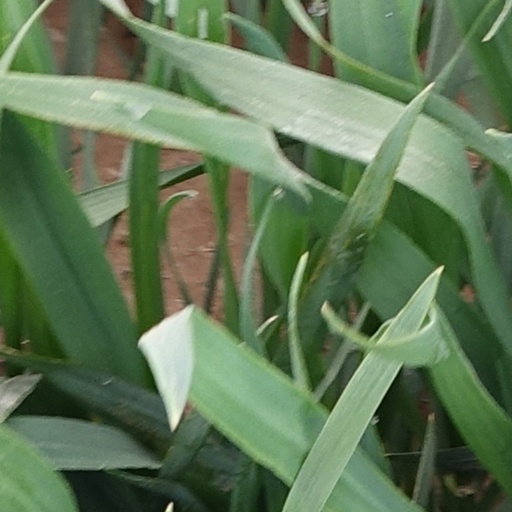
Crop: wheat